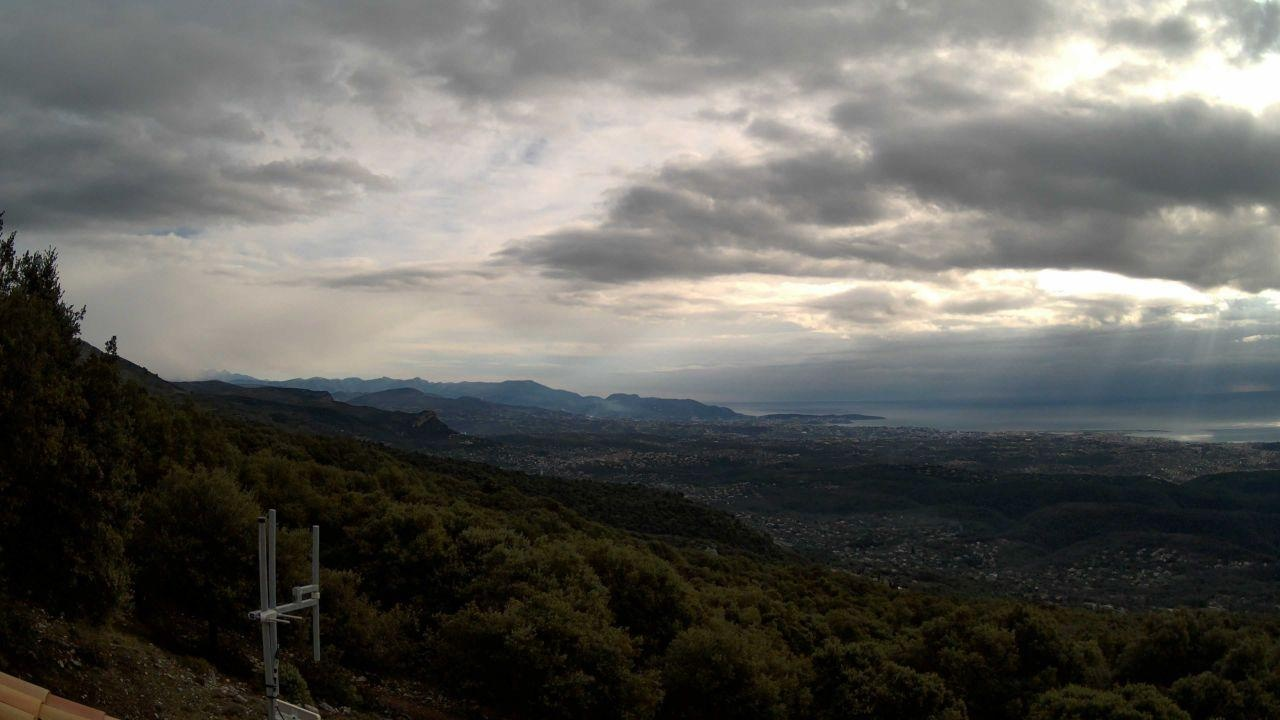
Fire: no
Smoke: no